George Orby Wombwell

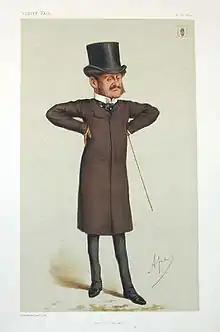
Caricature by Ape in "Vanity Fair"

Wombwell was born on 23 November 1832. He was the son of Sir George Wombwell, 3rd Baronet and educated at Eton College and Royal Military College, Sandhurst.